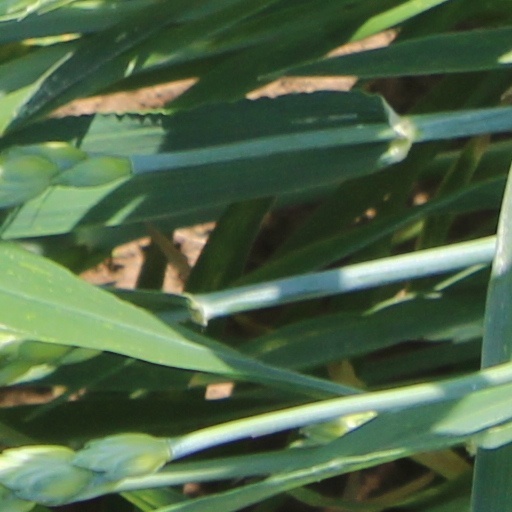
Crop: wheat